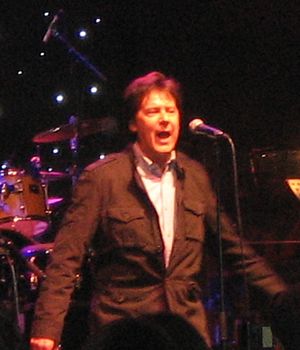
Shakin' Stevens
Shakin' Stevens er en britisk sanger og sangskriver.